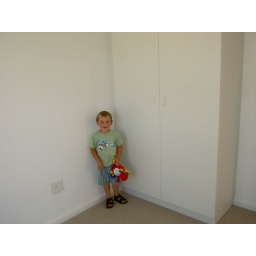
Ok, I'm standing in one corner, Ethan in the other! Not a very big bedroom